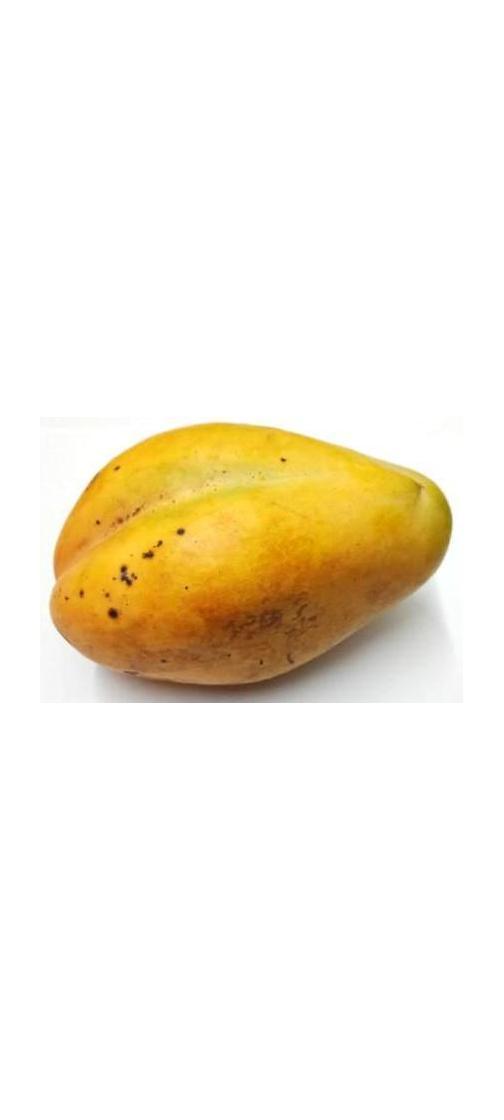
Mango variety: Bari-11